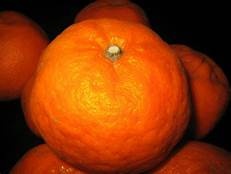
Label: mandarine